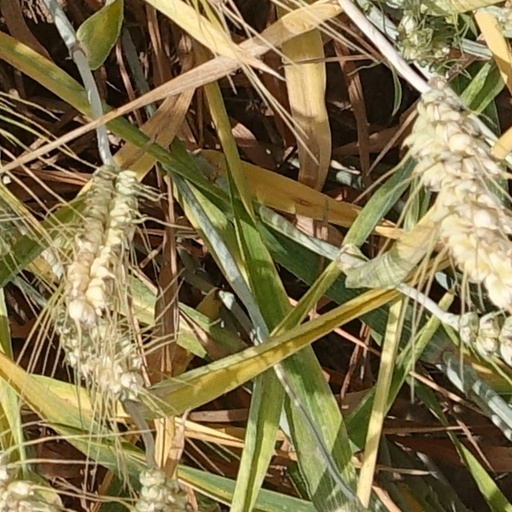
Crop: wheat